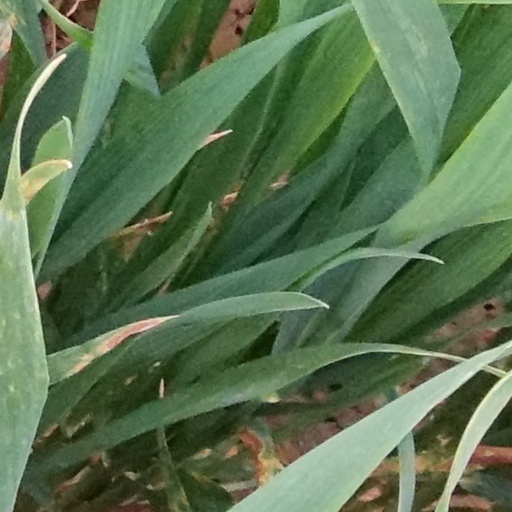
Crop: wheat